Reagan era

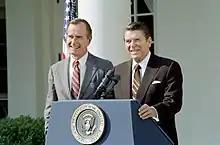
Ronald Reagan (right) and George H. W. Bush, 1982

The Reagan era or the Age of Reagan is a periodization of United States history used by historians and political observers to emphasize that the conservative "Reagan Revolution" led by President Ronald Reagan in domestic and foreign policy had a lasting impact. It overlaps with what political scientists call the Sixth Party System. Definitions of the Reagan era universally include the 1980s and the early 1990s, while more extensive definitions may also include the late 1970s, all of the 1990s, and even up until the late 2000s. In his 2008 book, "The Age of Reagan: A History, 1974–2008", historian and journalist Sean Wilentz argues that Reagan dominated this stretch of American history in the same way that Franklin D. Roosevelt and his New Deal legacy dominated the four preceding decades.